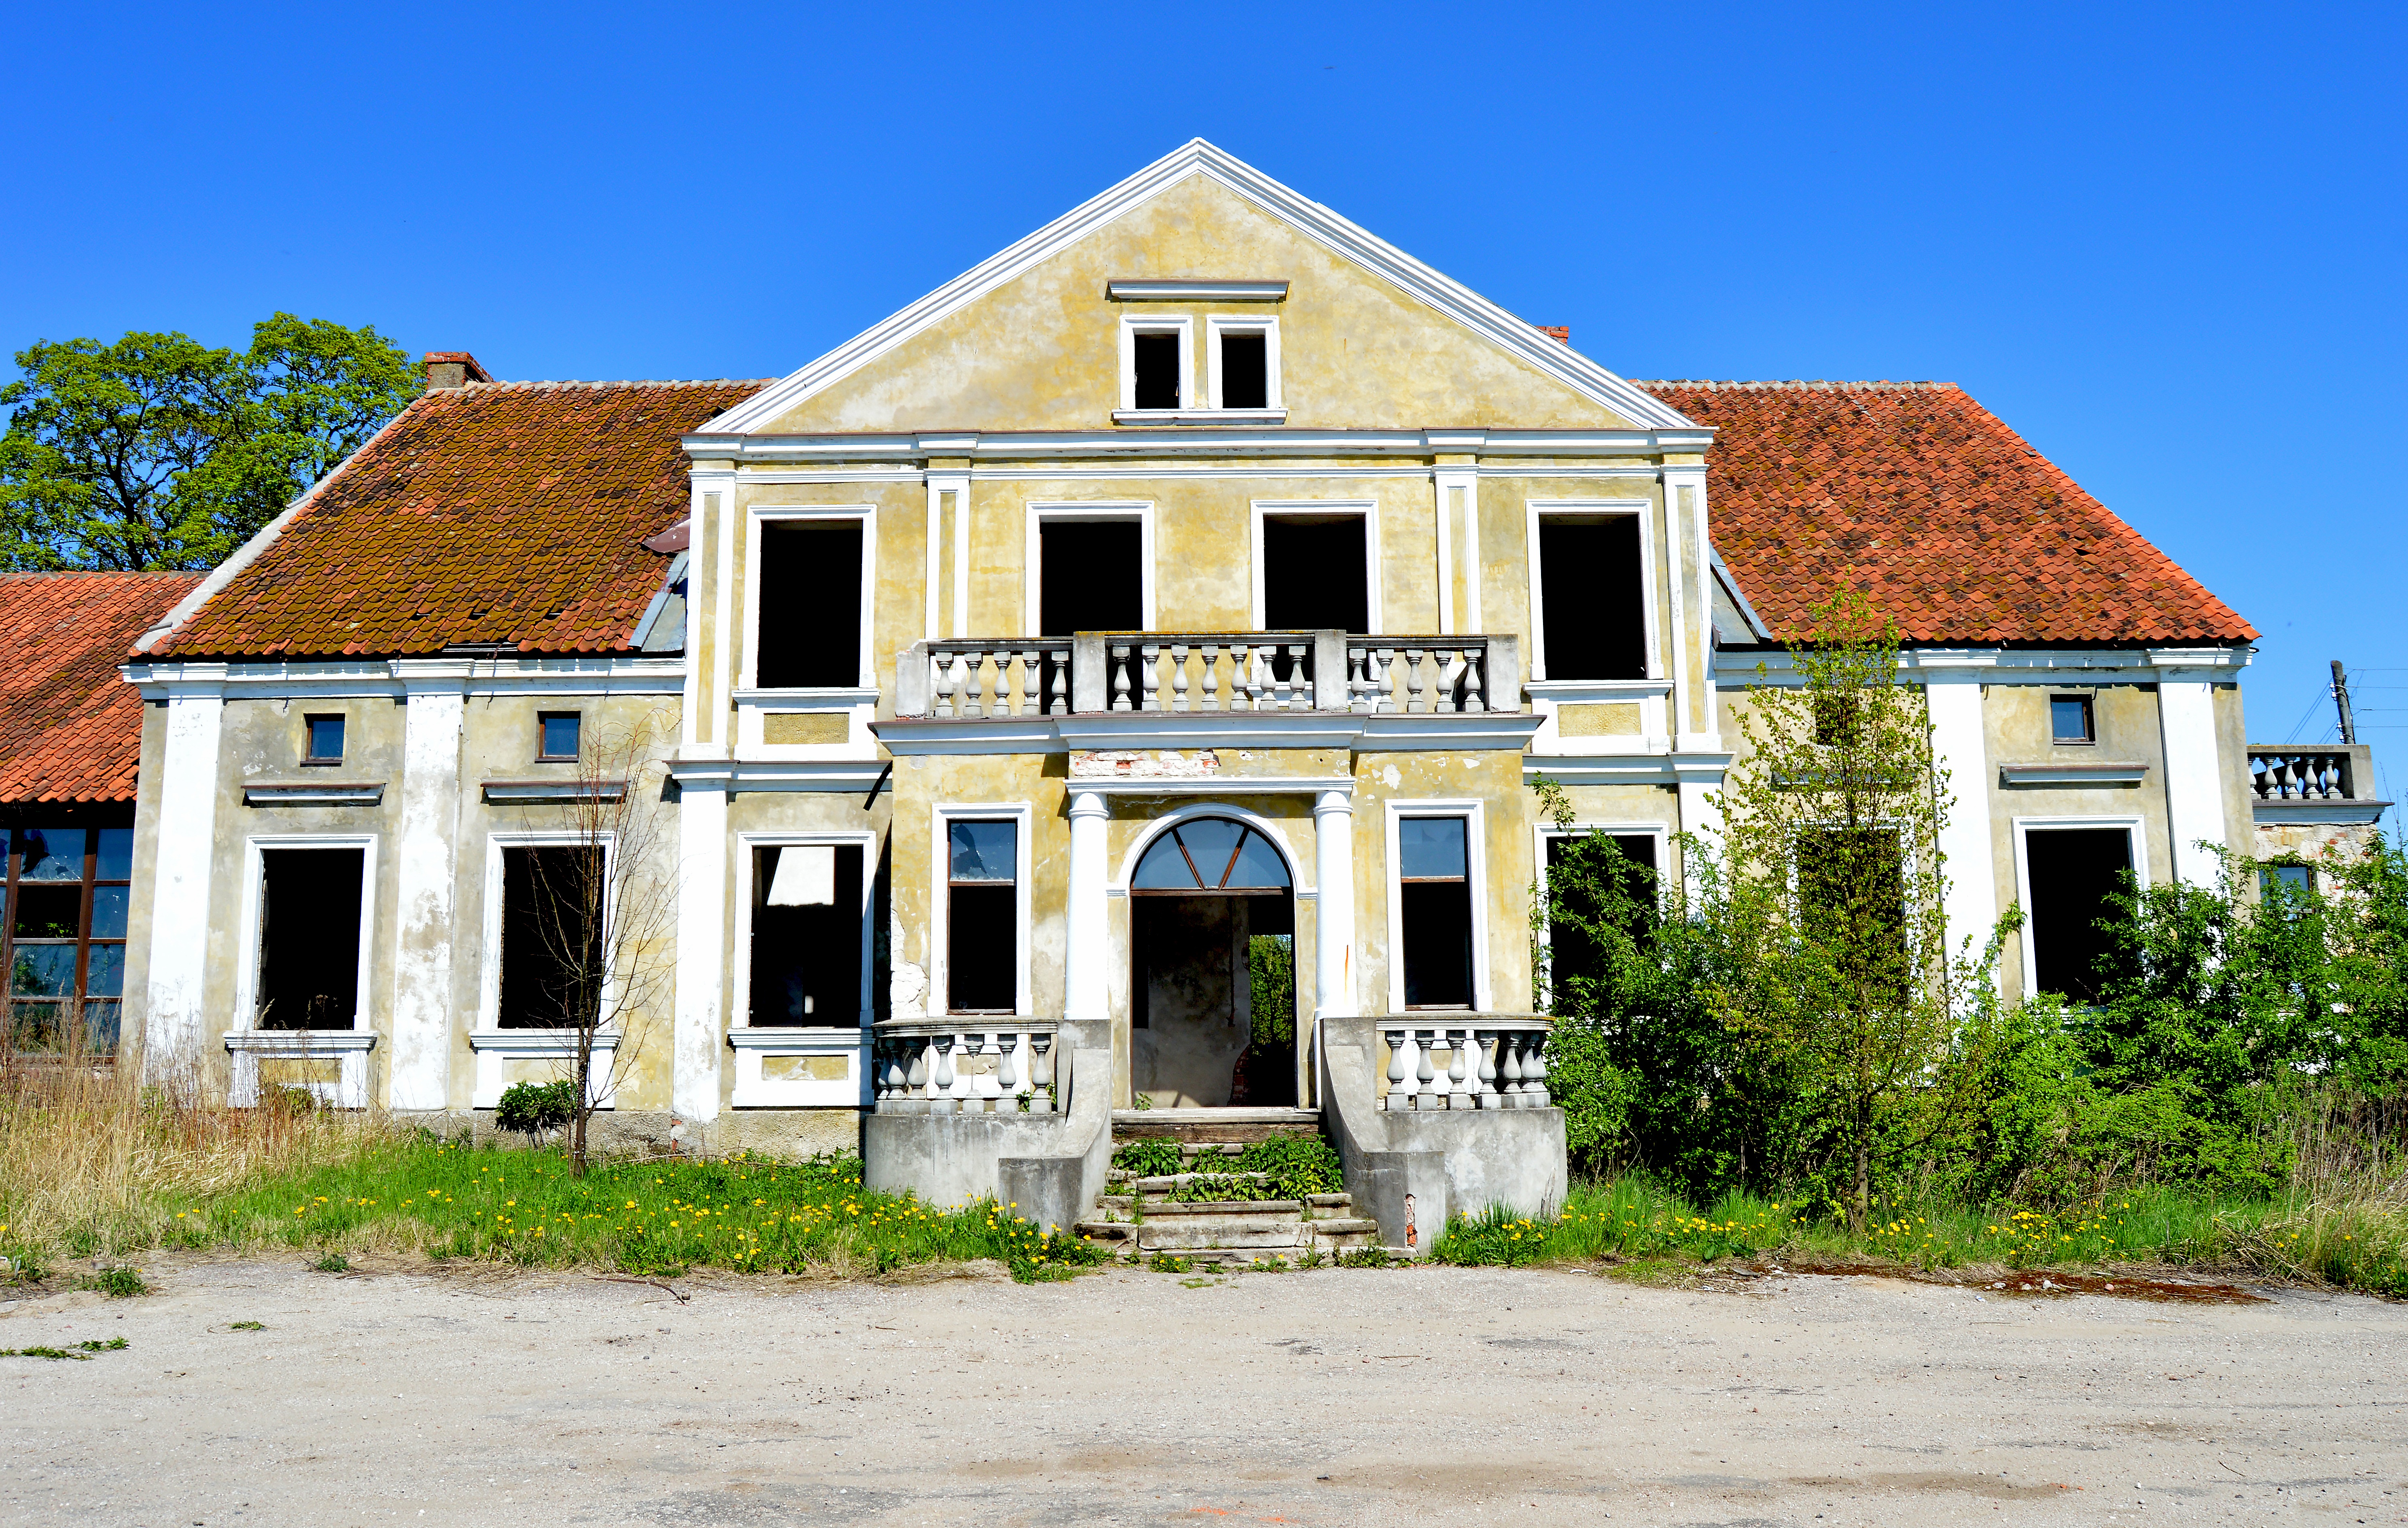
architecture, villa, mansion, house, building, home, village, suburb, cottage, facade, property, farmhouse, estate, neighbourhood, real estate, residential area